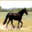
Label: horse